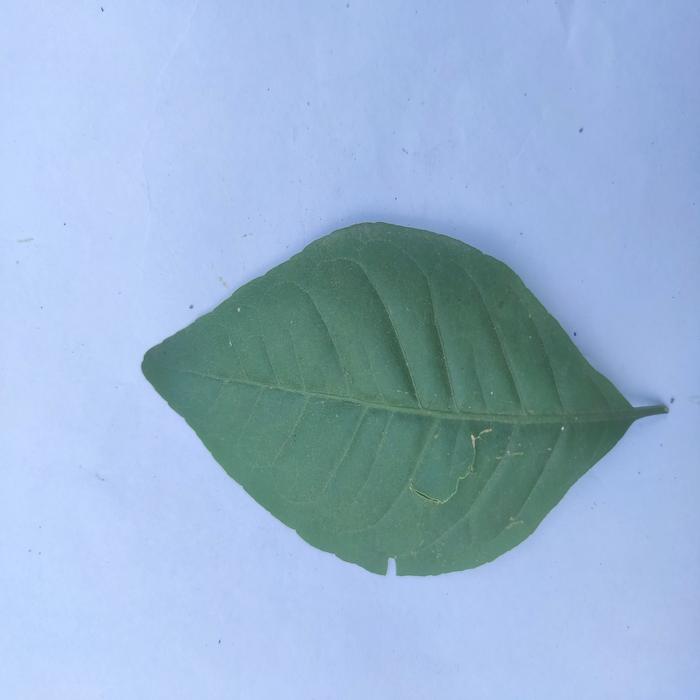
Crop: Aegle Marmelos
Leaf condition: Healthy_Leaf